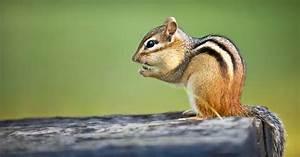
squirrel